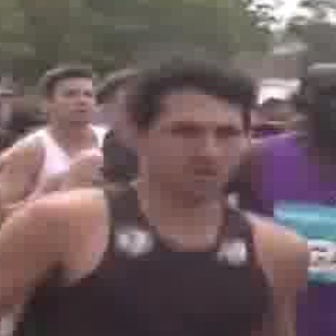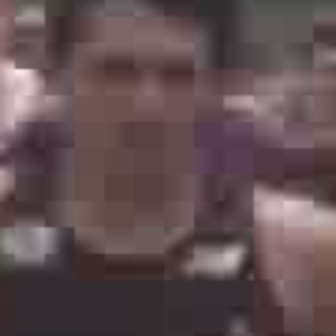
  Please identify the target specified by the bounding box [151,113,236,198] in the first image and locate it in the second image. Return the coordinates in [x_min,y_min,x_max,y_max] format.
Answer: [47,27,211,192]